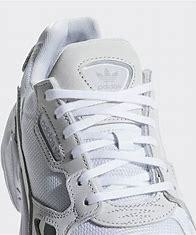
Brand: Adidas
Model: Falcon